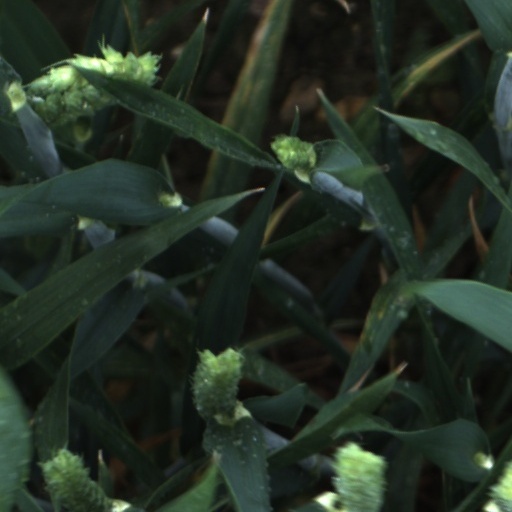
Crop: wheat